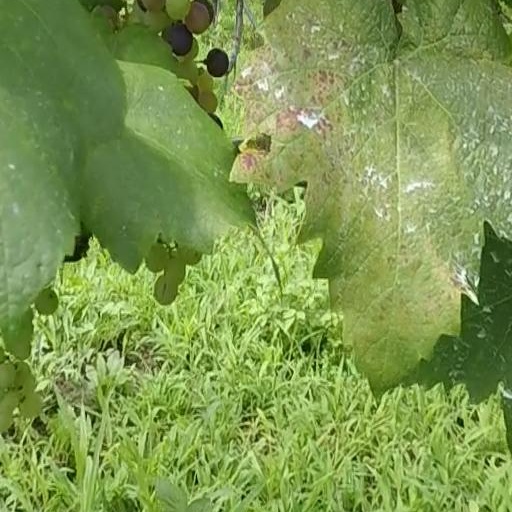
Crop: grape